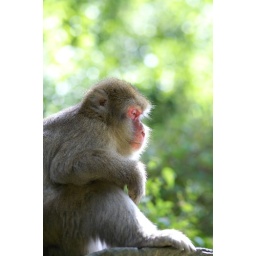
The forest where the monkeys live is evidence of rich nature. Japanese Macque in Jigokudani,Nagano